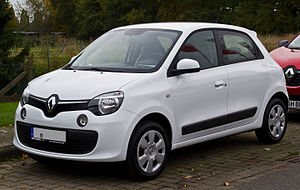
Renault Twingo / Twingo III (2014−)
Renault Twingo (2014−)
Renault Twingo er en firepersoners mikrobil fra den franske bilfabrikant Renault, som kom på markedet i foråret 1993.